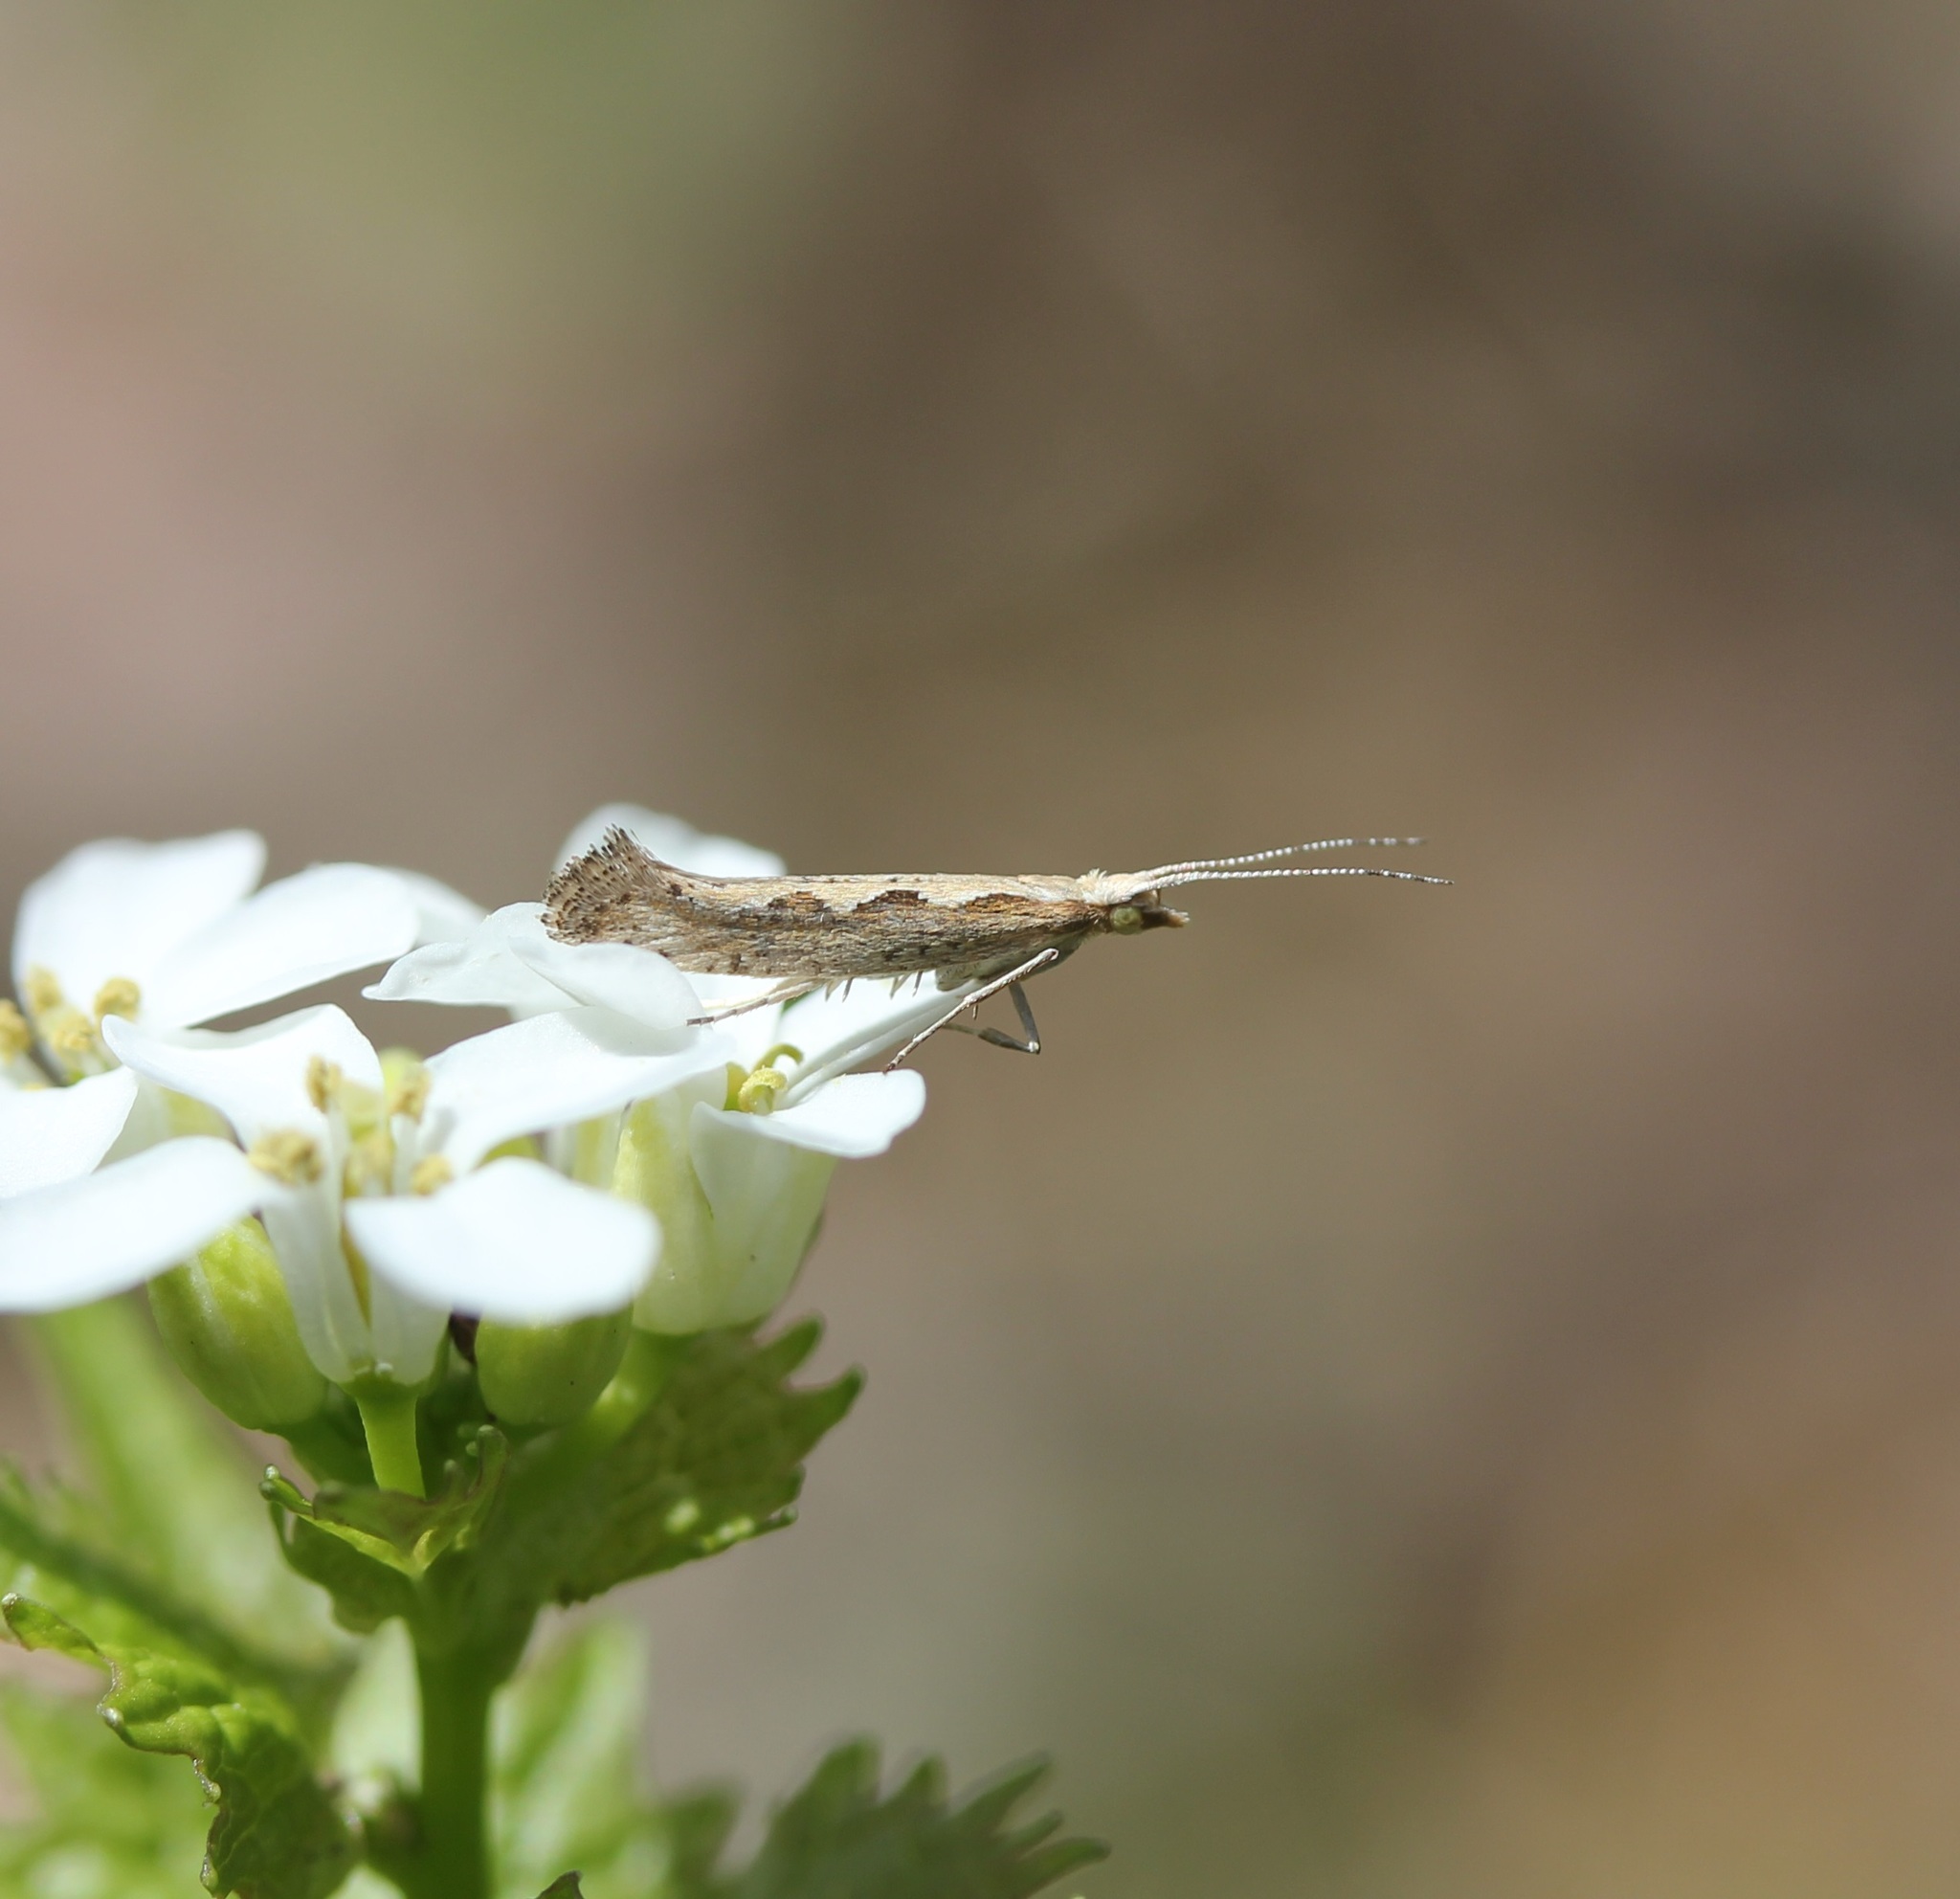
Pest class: diamondback_moth